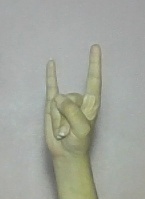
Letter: la